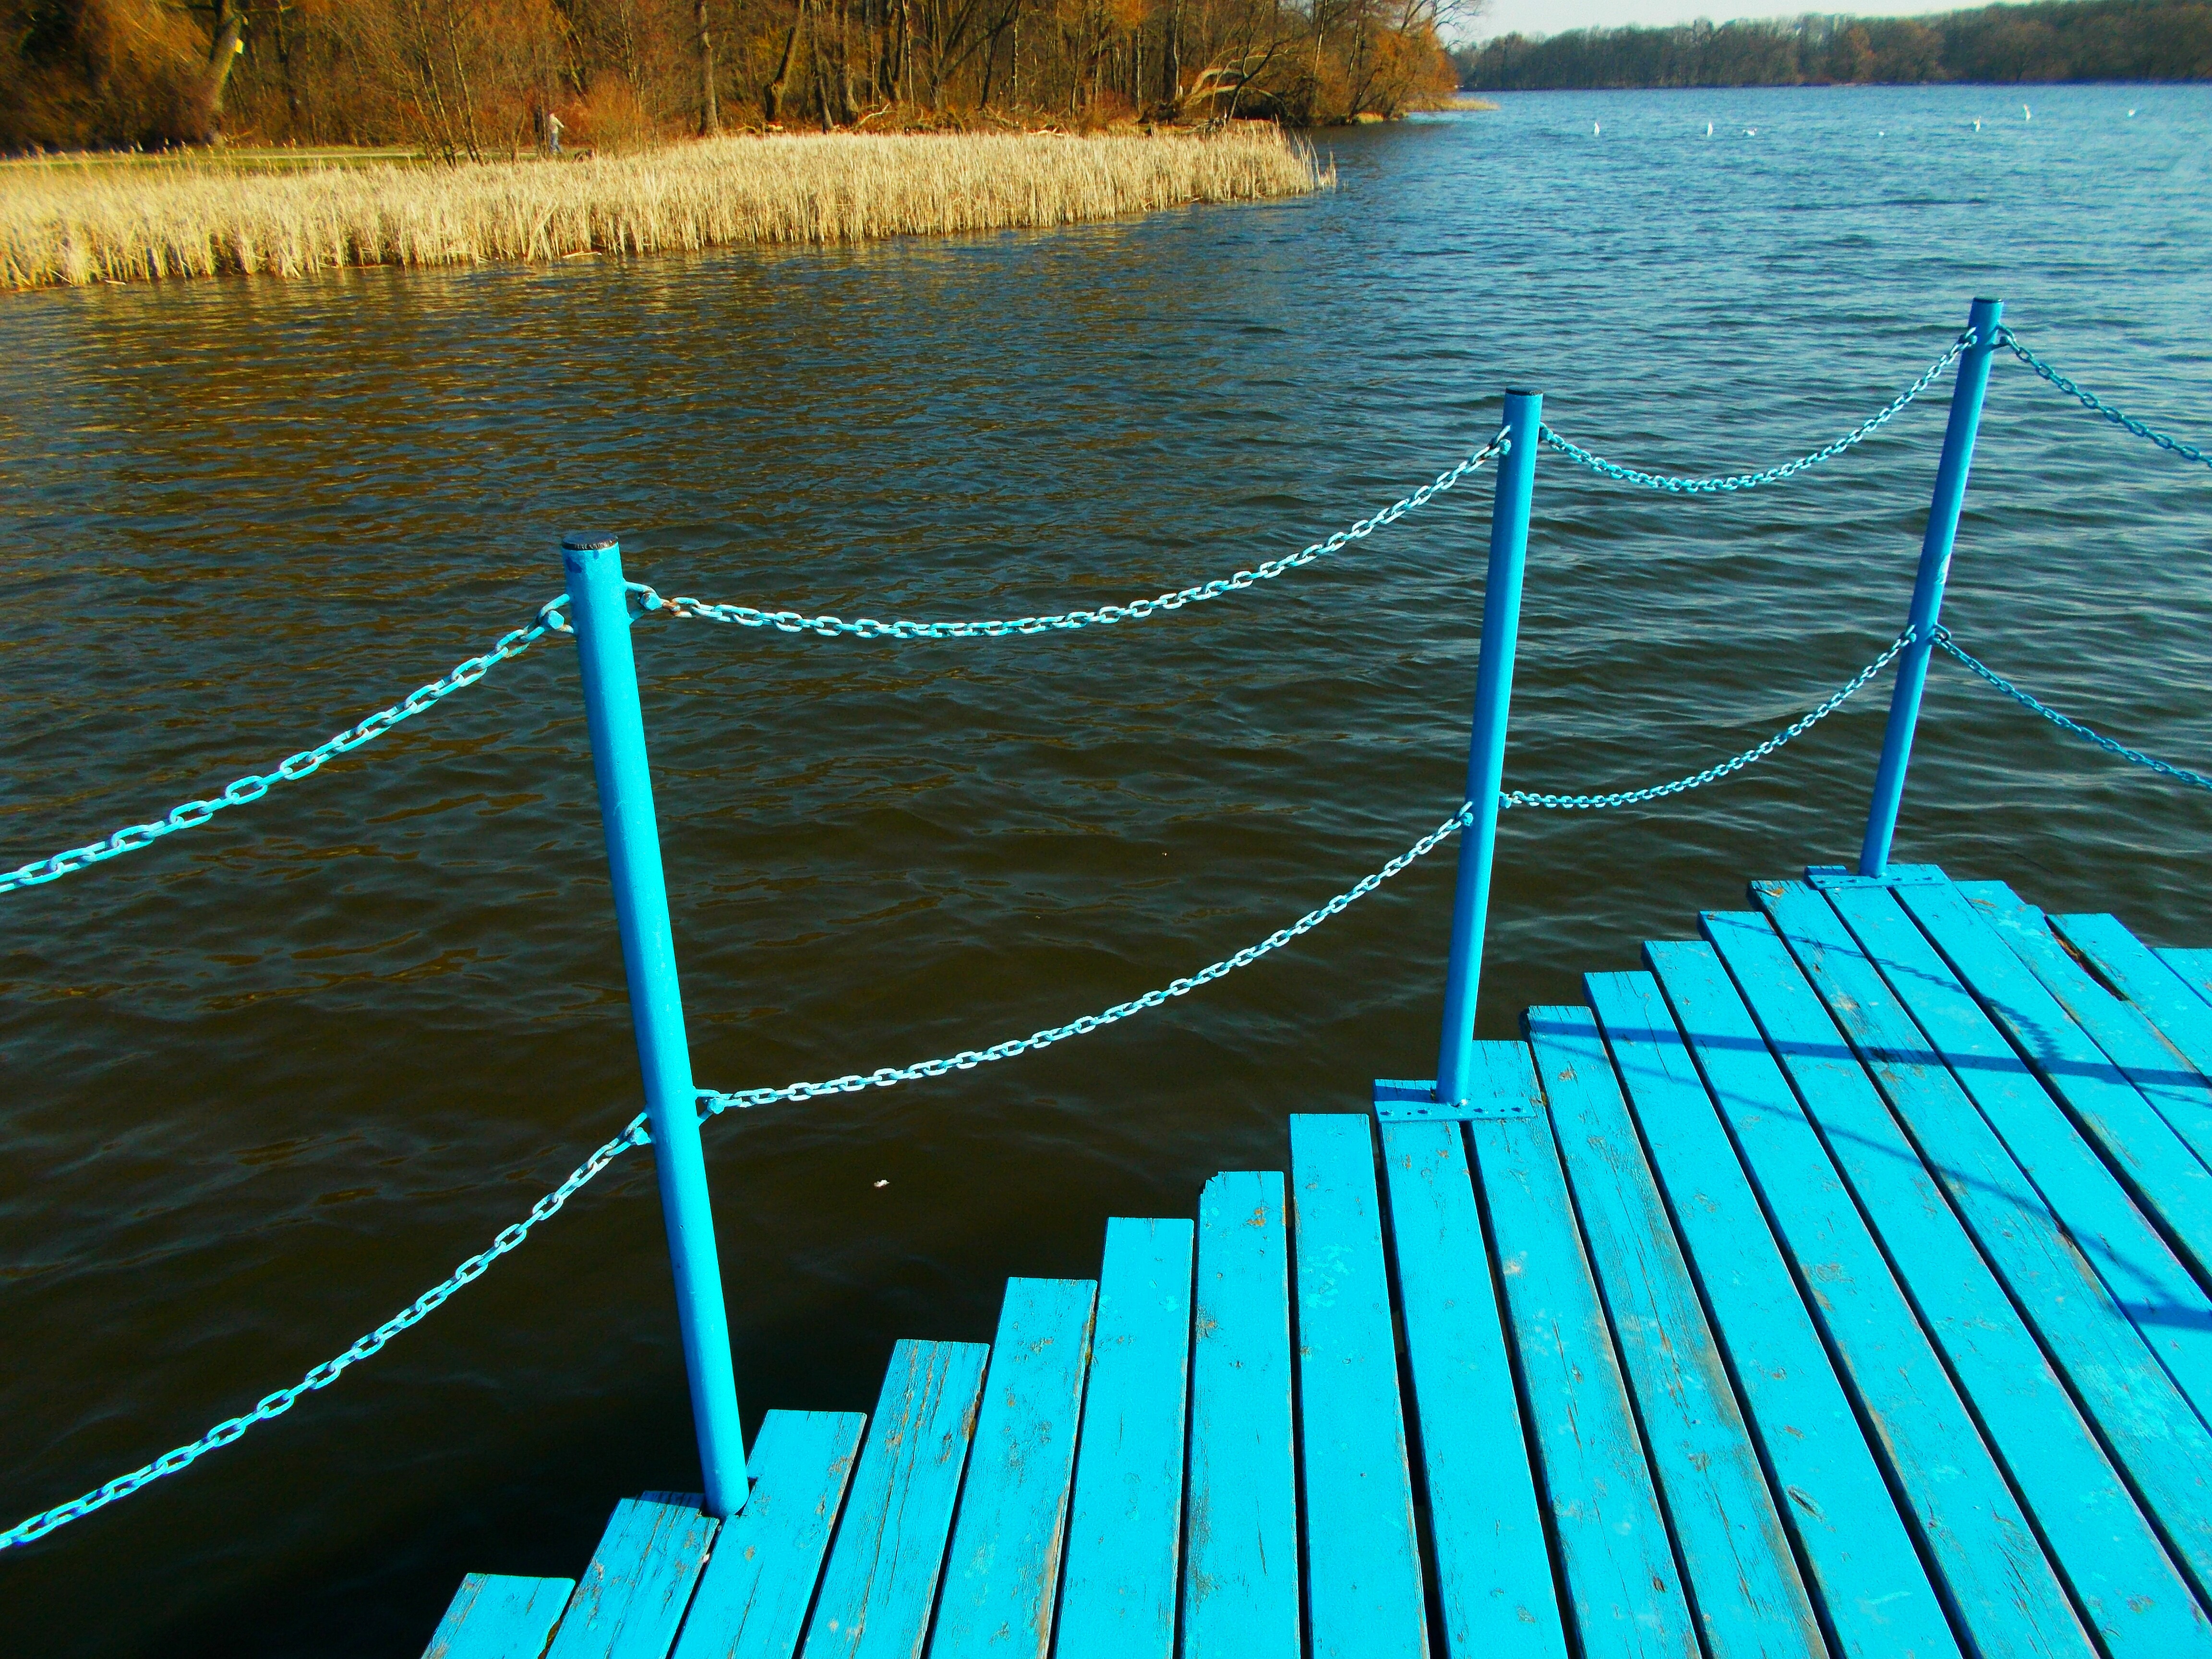
sea, water, nature, boat, bridge, wave, lake, pond, line, reflection, vehicle, mast, watercraft rowing